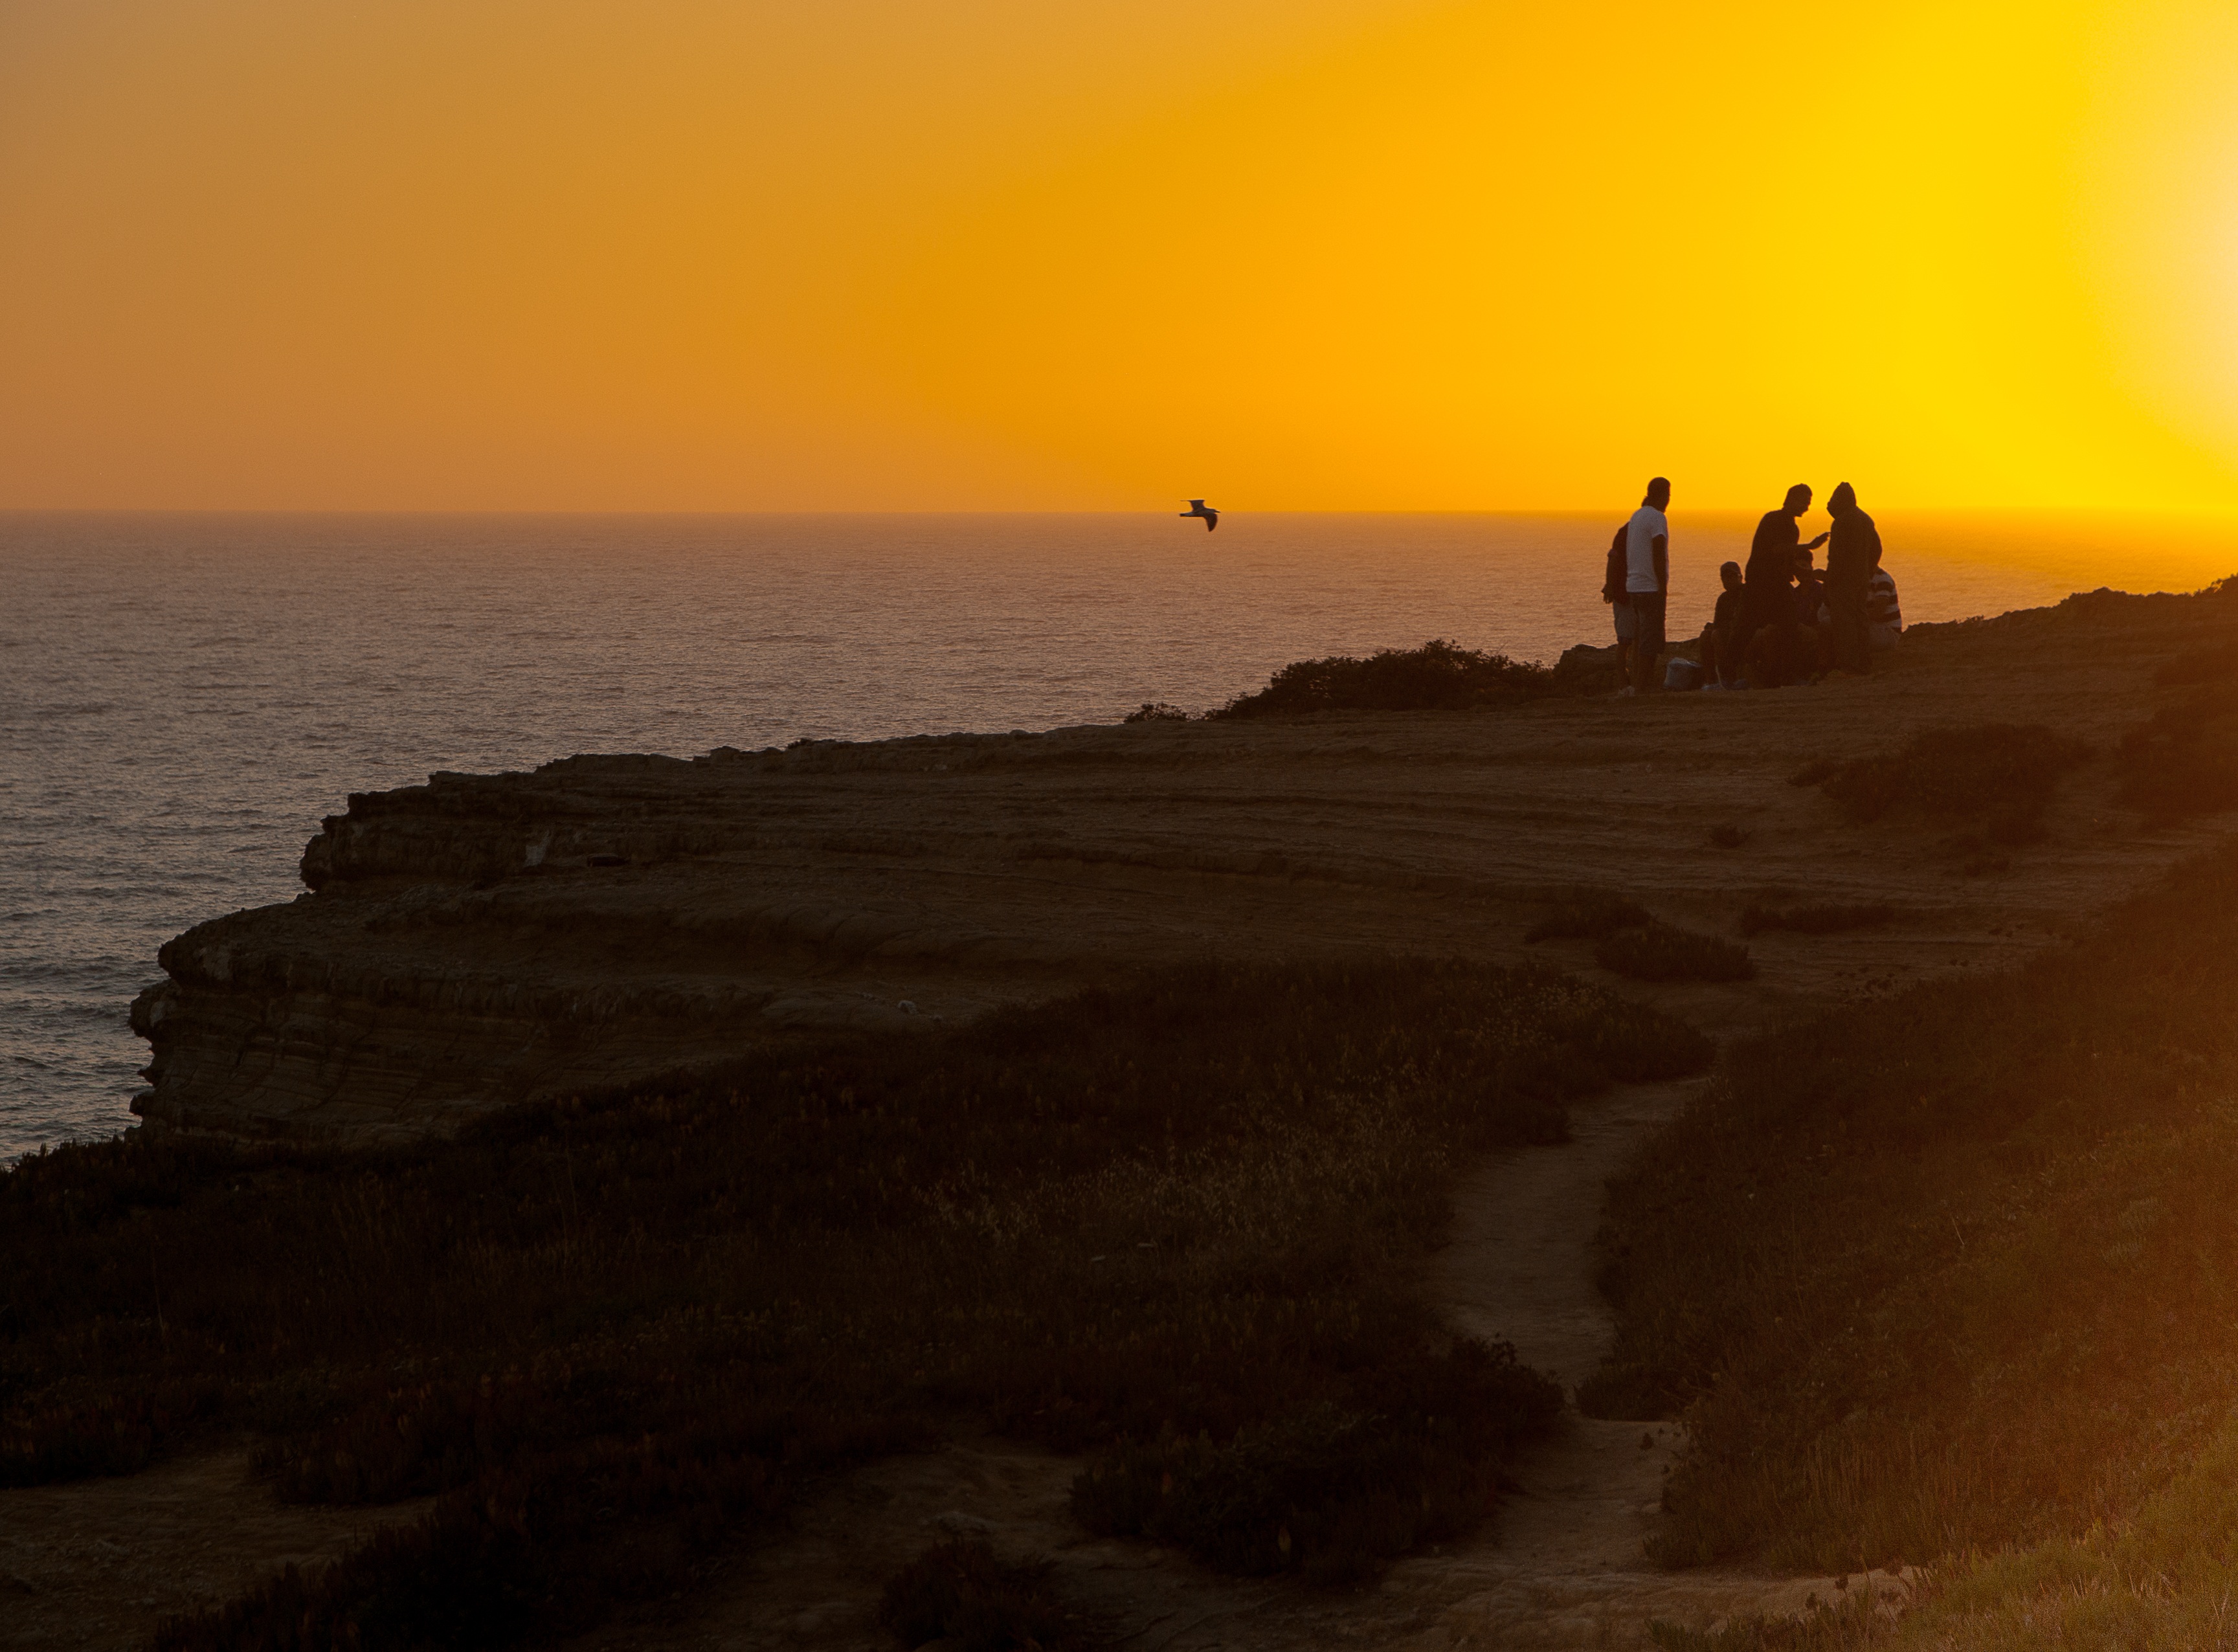
beach, sea, coast, sand, rock, ocean, horizon, sun, sunrise, sunset, sunlight, morning, shore, wave, dawn, cliff, dusk, evening, terrain, material, cape, natural environment, wind wave